New Orleans Saints bounty scandal

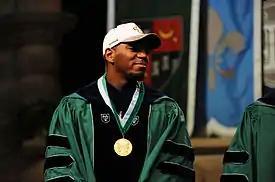
Jonathan Vilma was suspended for the entire 2012 season, but this would later be overturned on appeal.

The NFLPA requested that the league should hold off on any punishments for the players until it conducts its own investigation. Goodell told Schefter, however, that he would hand down punishments to the players involved very soon once he gets feedback from the NFLPA.